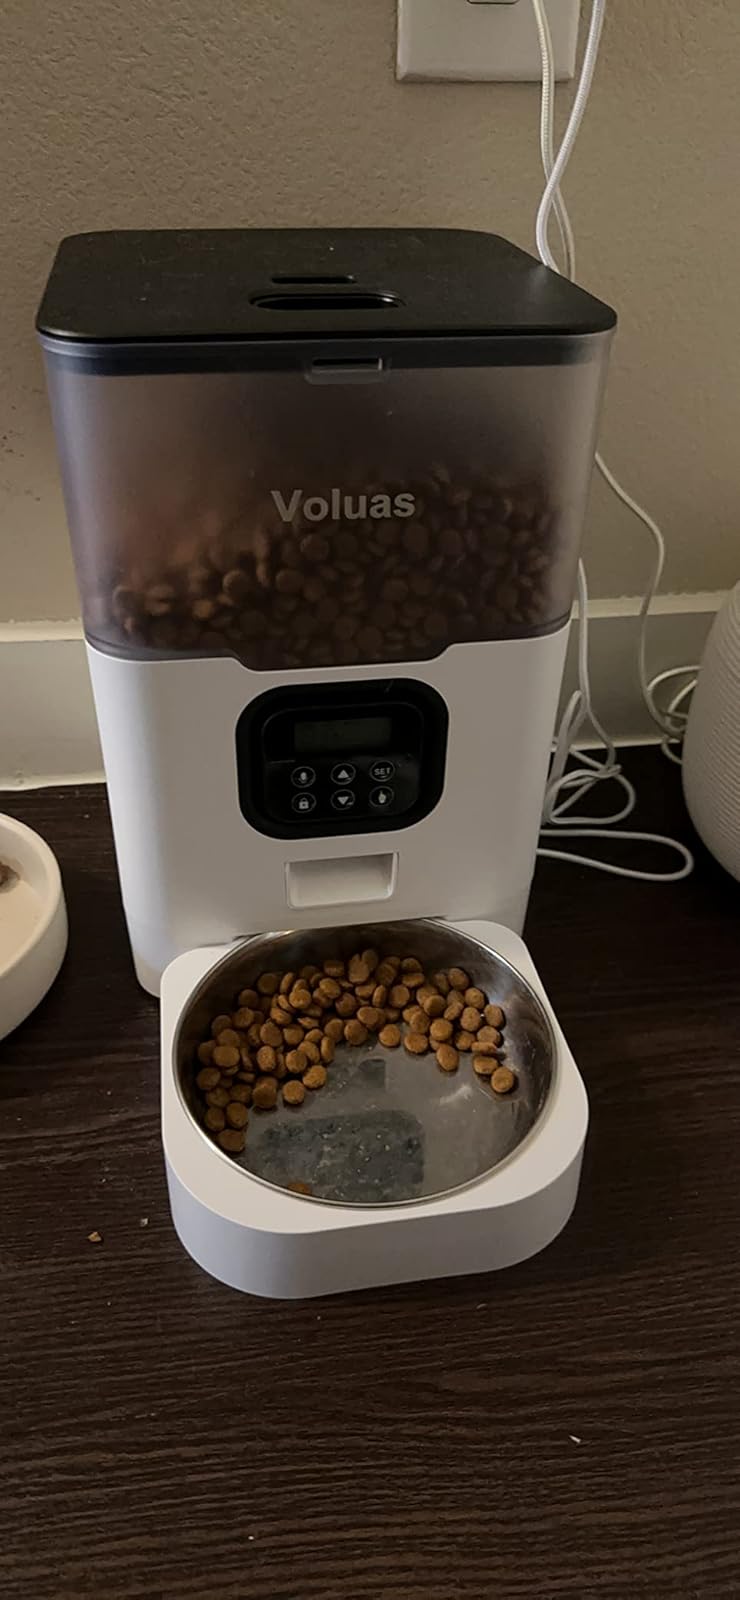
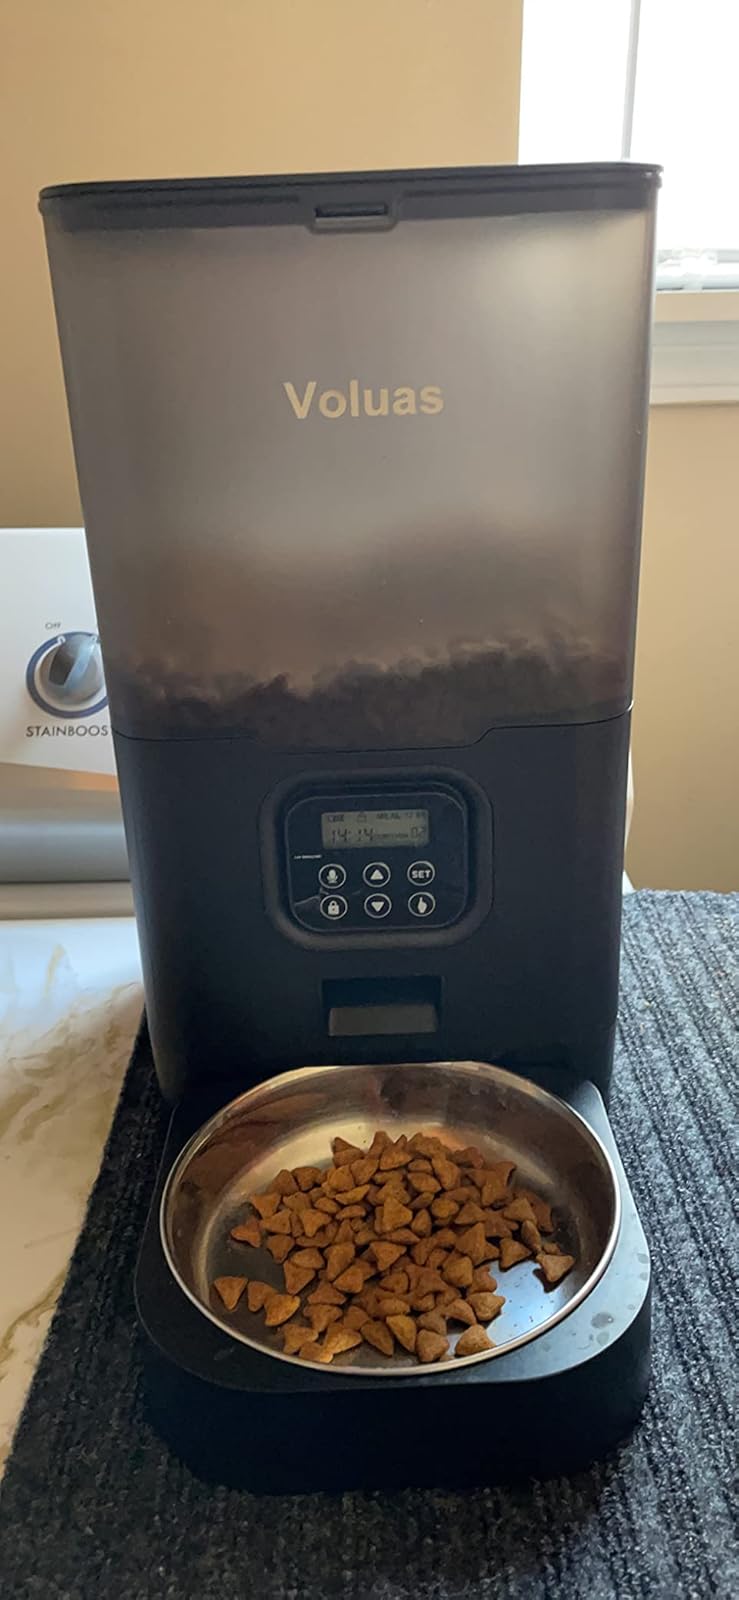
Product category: items_feeder
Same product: no